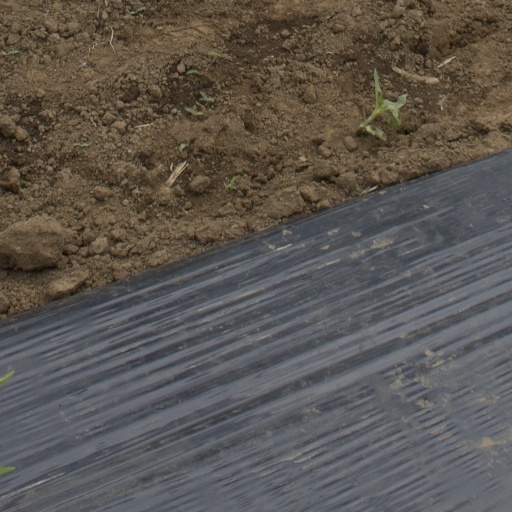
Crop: Jerusalem artichoke